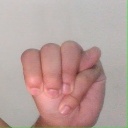
अक्षर: म